Royal Birmingham Society of Artists

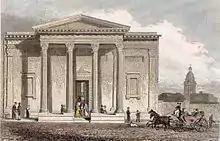
The original New Street home of the RBSA, illustrated in 1830

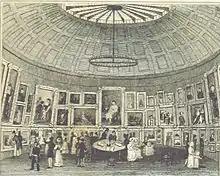
The exhibition room in 1829

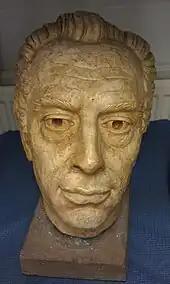
"Head of Man", by RBSA president William Bloye, part of the gallery's permanent collection

The RBSA was established as the Birmingham Society of Artists in 1821, though it can trace its origins back further to the life drawing academy opened by Samuel Lines, Moses Haughton, Vincent Barber and Charles Barber in Peck Lane (now the site of New Street Station) in 1809. From this group was founded the Birmingham Academy of Arts in 1814, whose first exhibition was held that year. In 1821, the Birmingham Society of Arts moved into a circular building on New Street however this was replaced by a new gallery and set of offices built behind a fine neo-classical portico in New Street by architects Thomas Rickman and Henry Hutchinson in 1829. In 1868 the RBSA received its royal charter and adopted its current name.